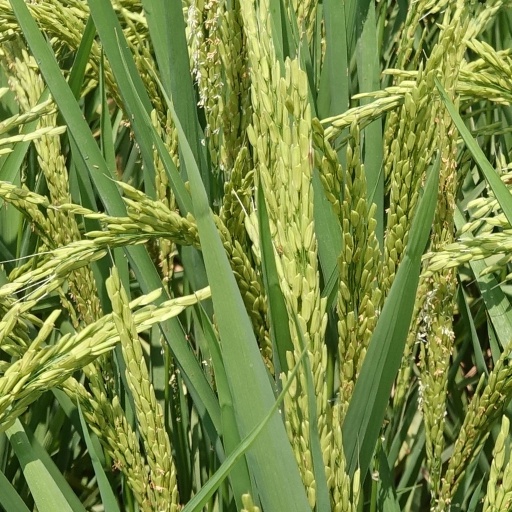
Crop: rice